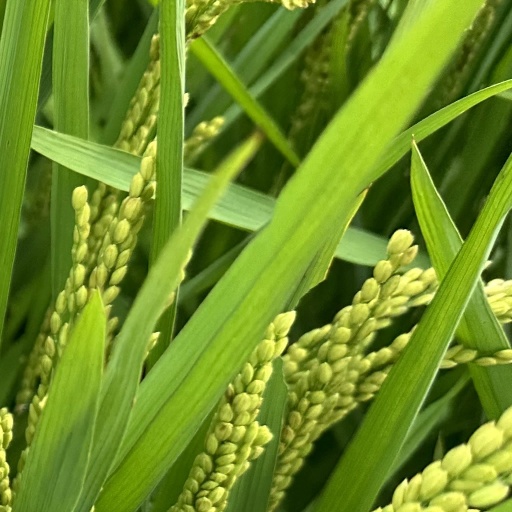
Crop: rice